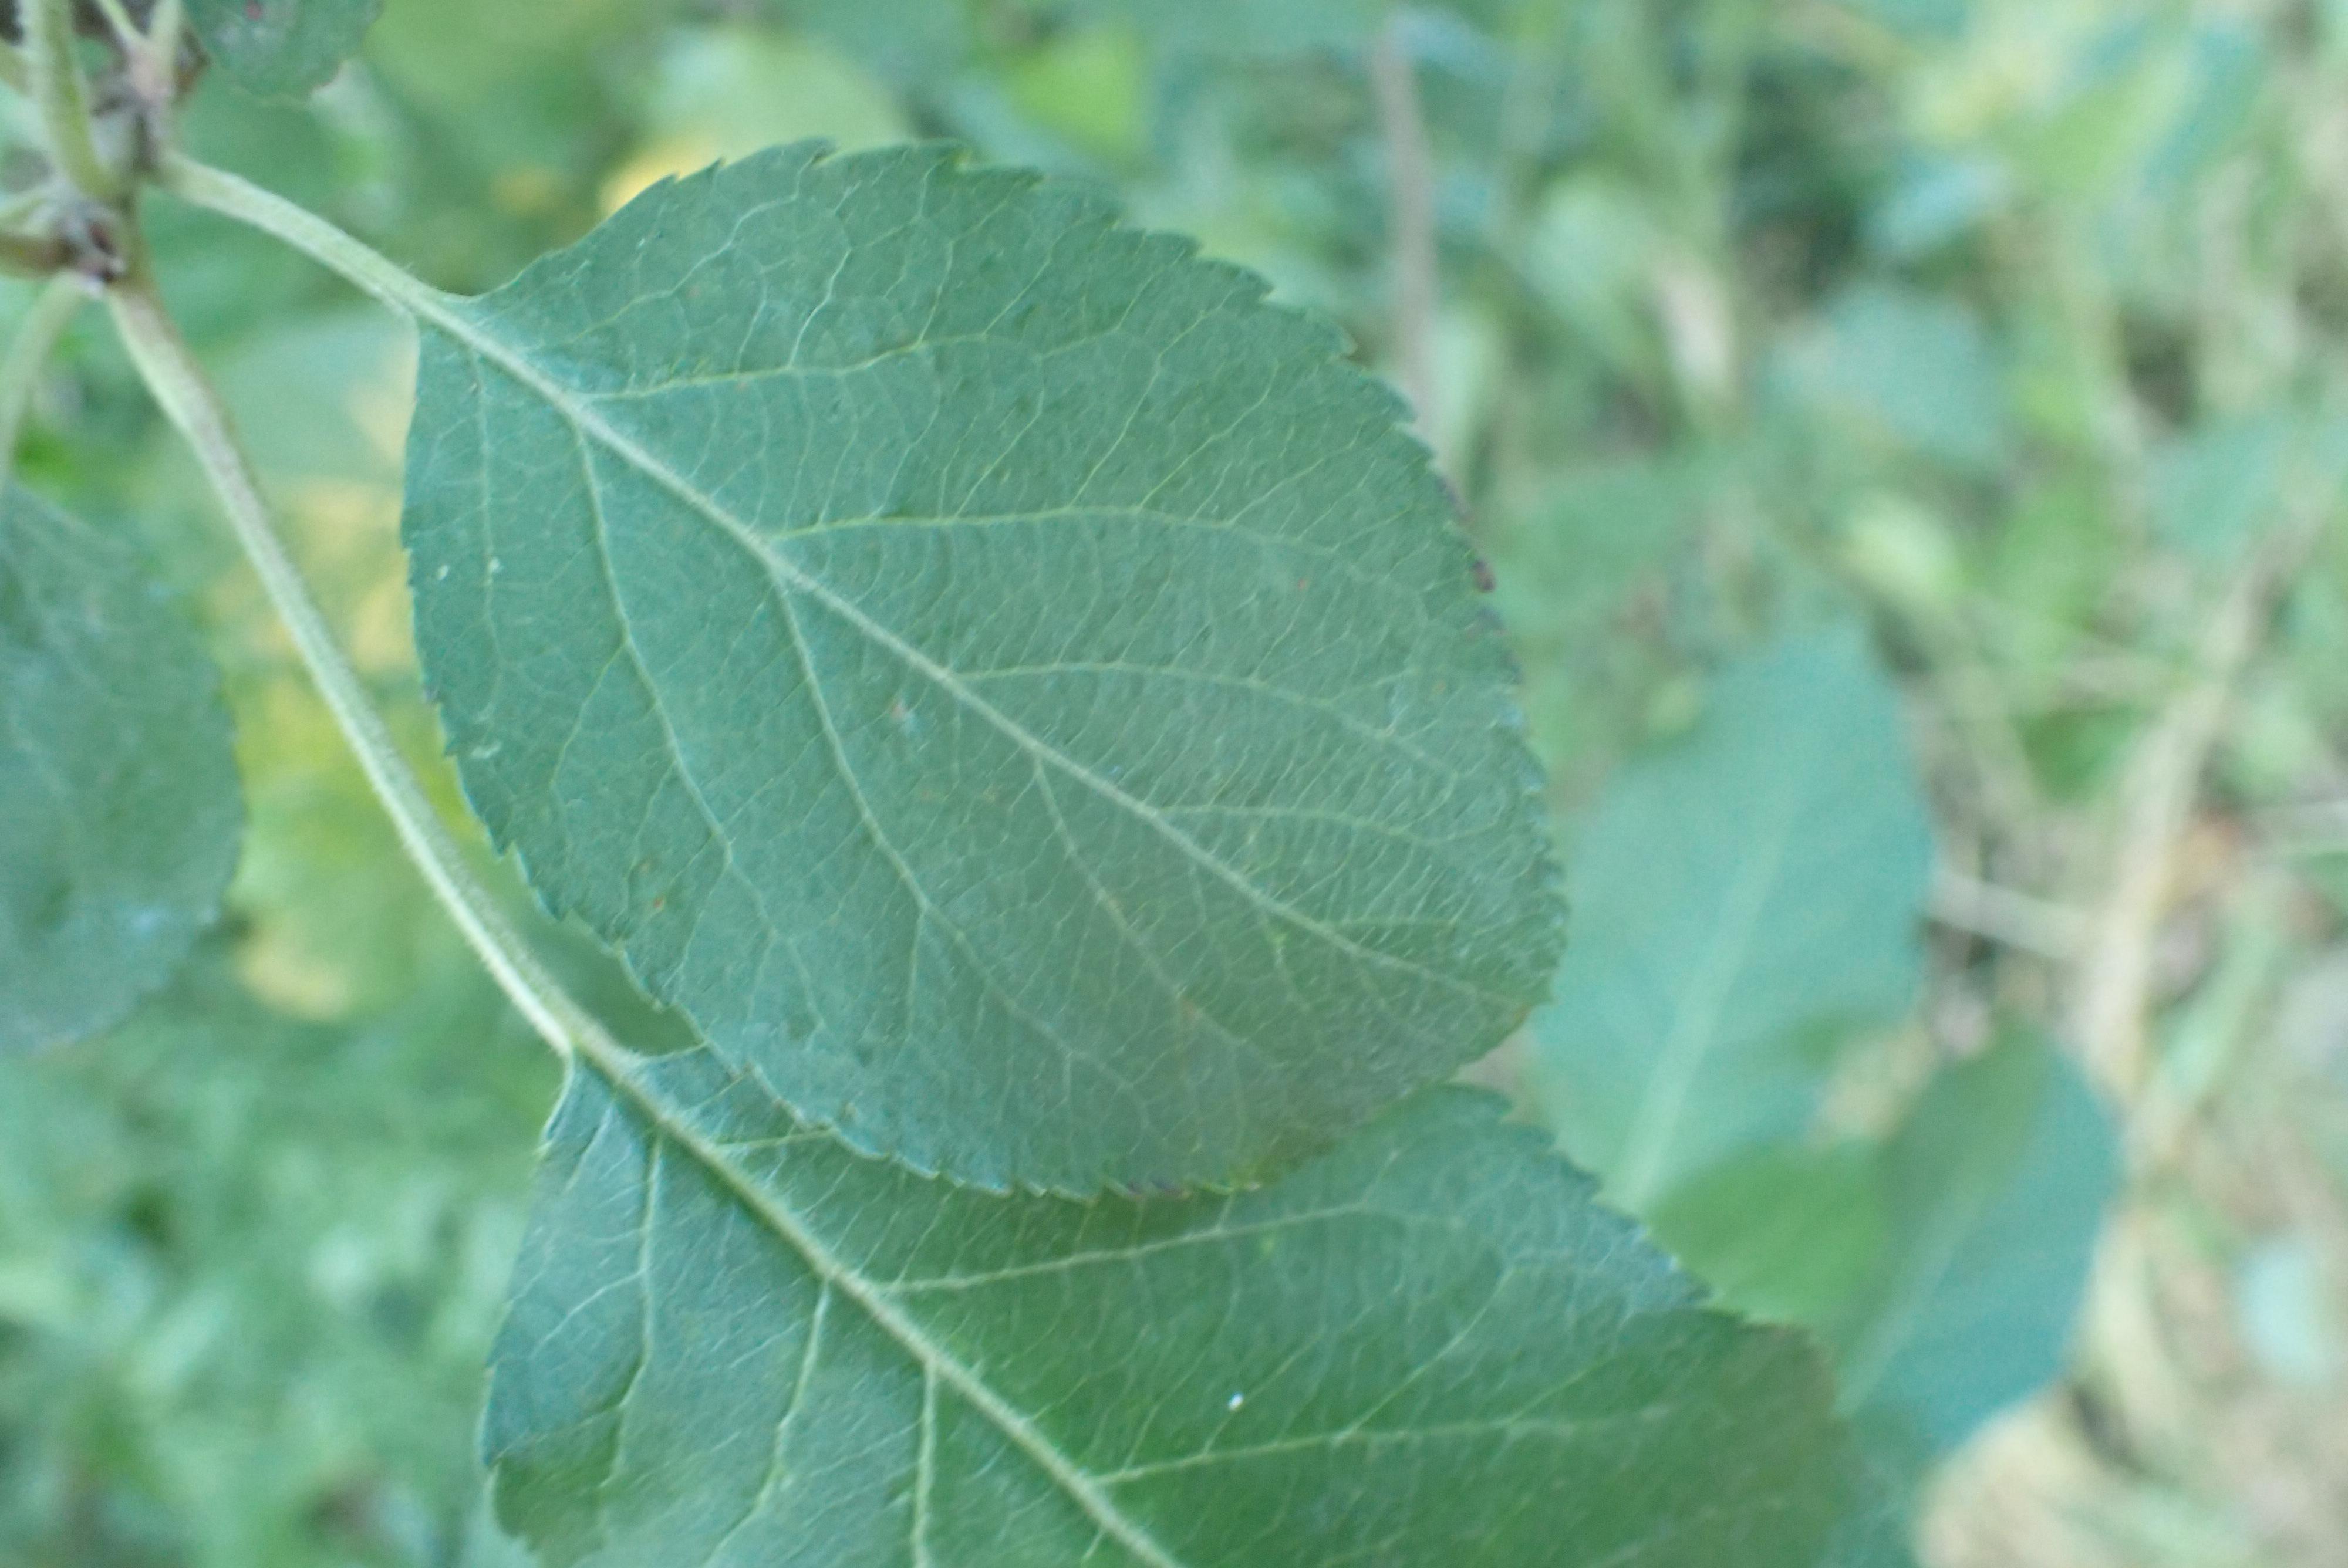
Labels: healthy